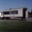
Label: truck